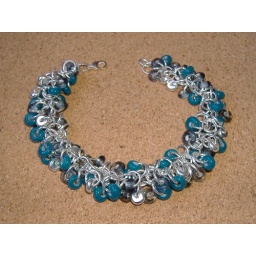
Cha-cha bracelet made with silver-plated jump rings, glass rondelle beads in blue-green and charcoal gray and silver heishi beads